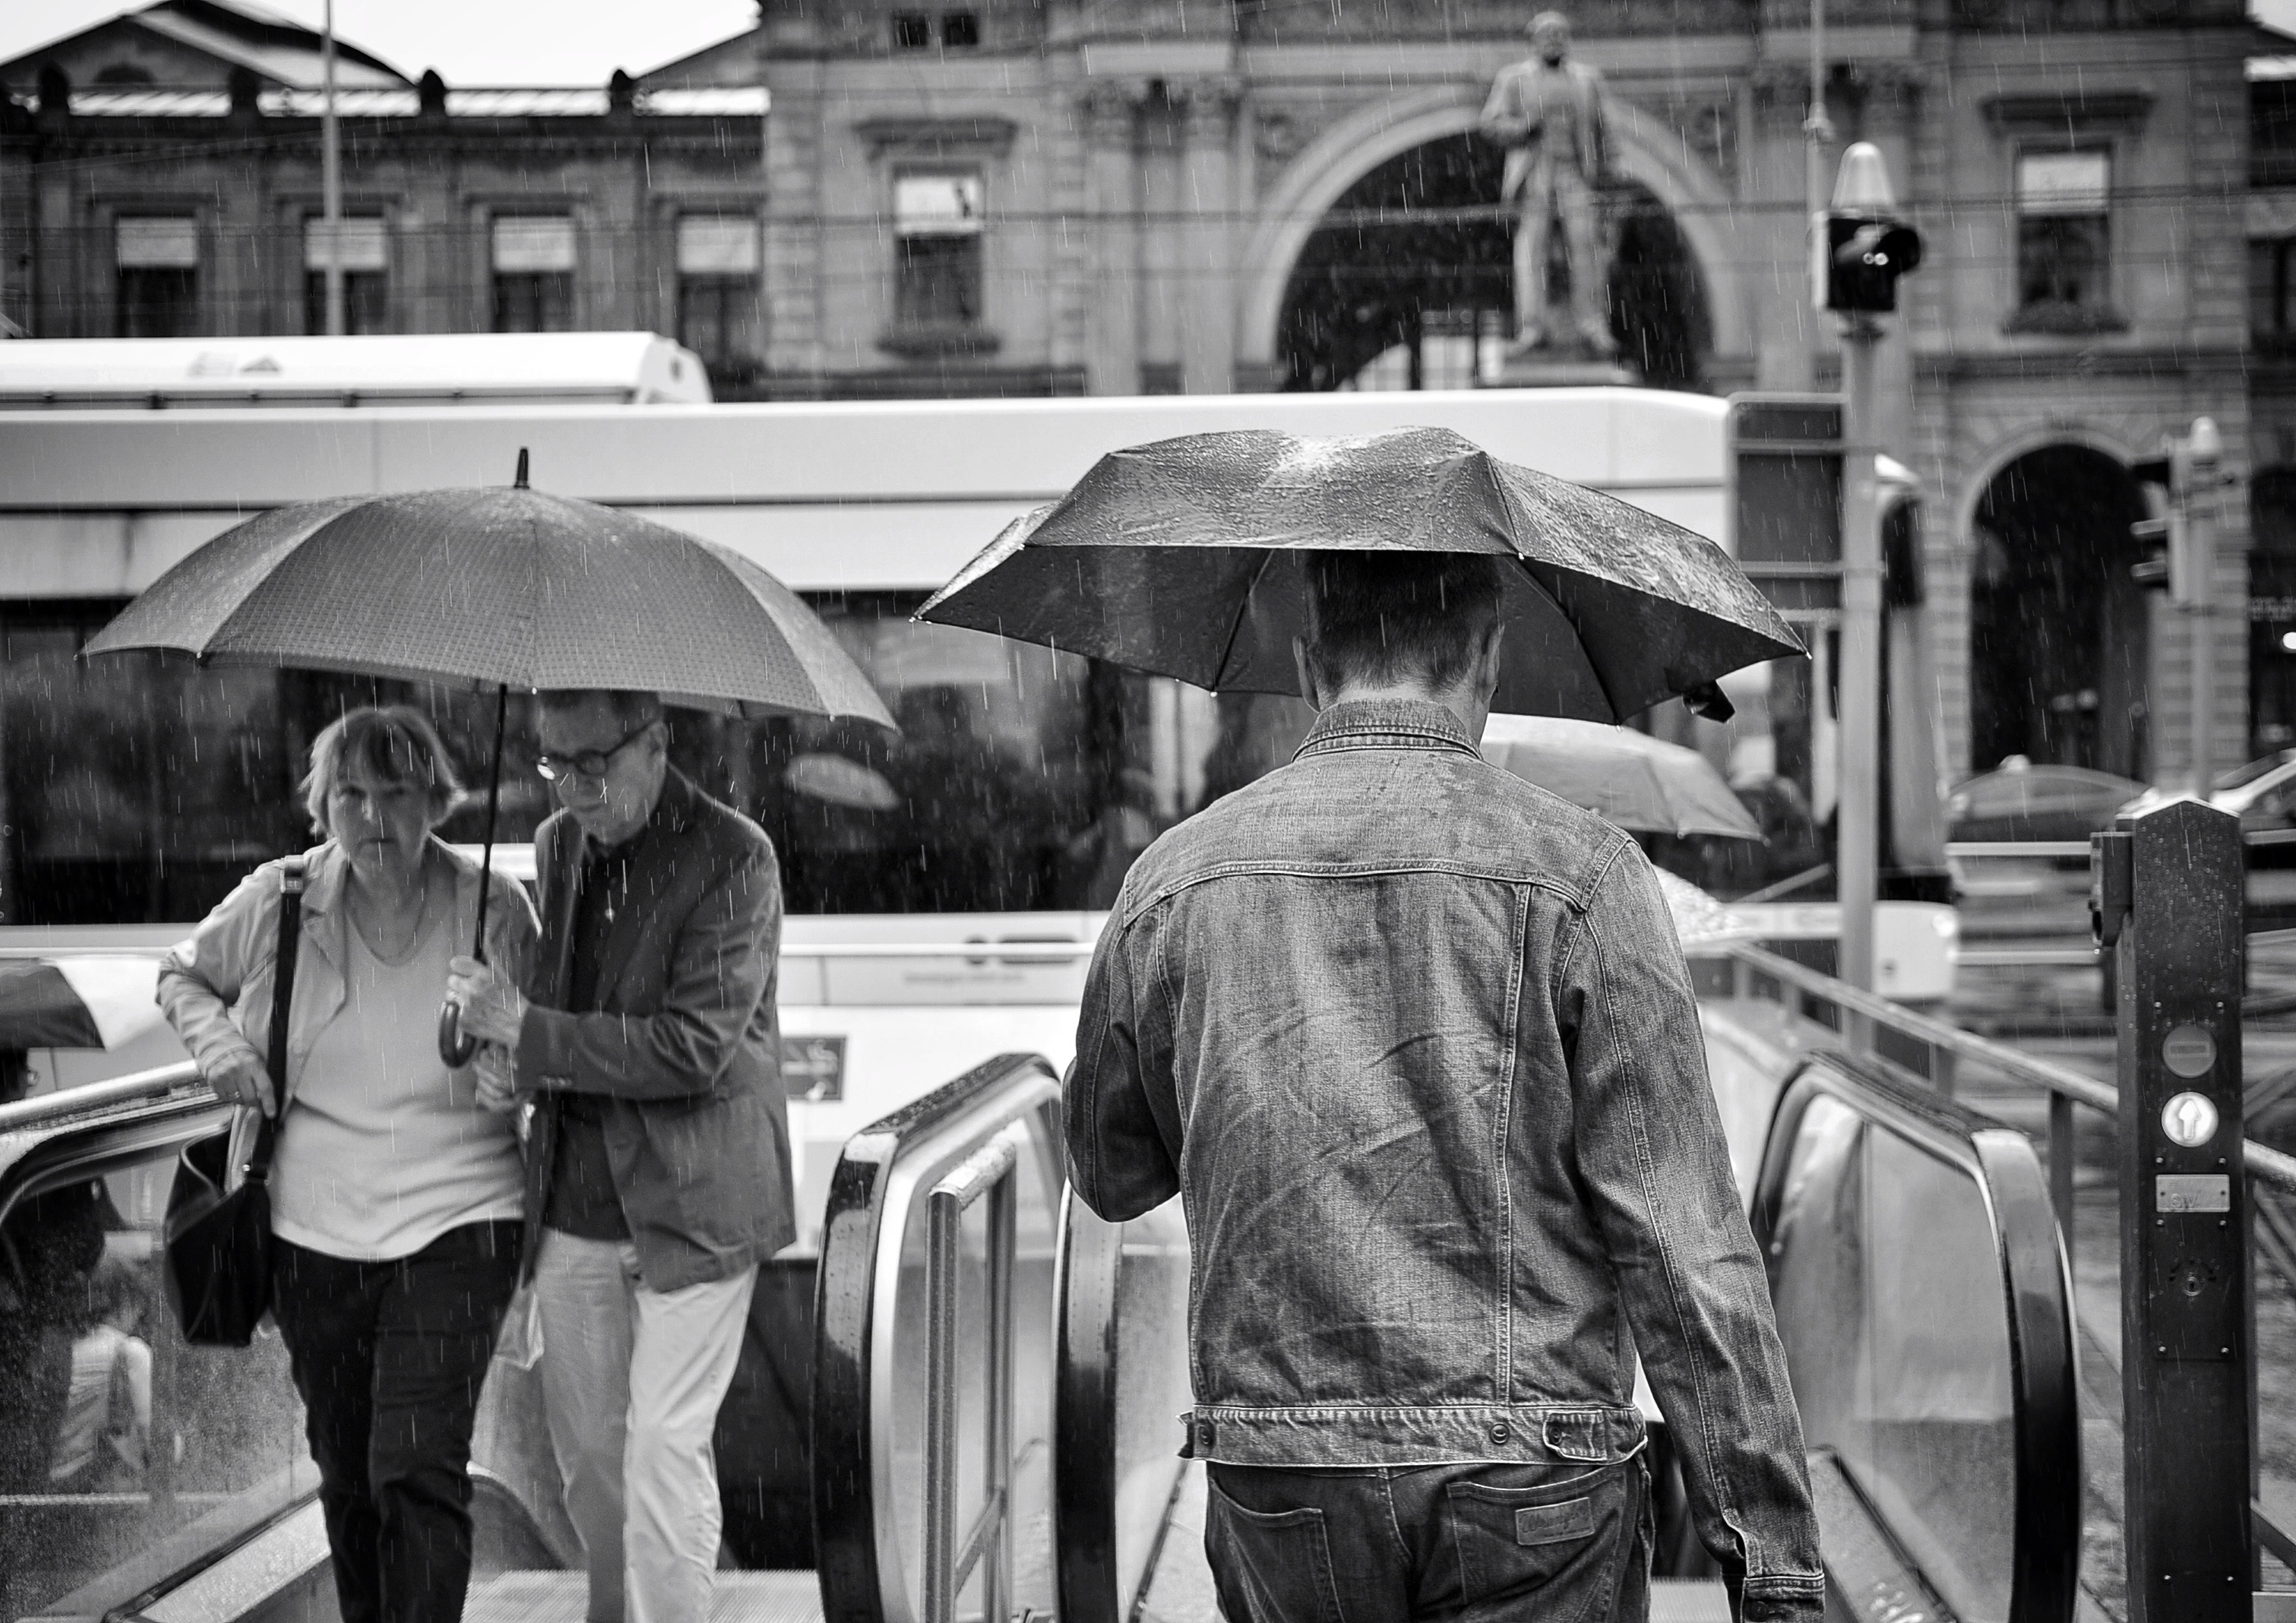
black and white, people, road, street, rain, city, urban, crowd, umbrella, nikon, monochrome, bw, 2016, candid, infrastructure, photograph, snapshot, ch, schweiz, switzerland, zurich, blancoynegro, streetphoto, snapseed, regen, schwarzundweiss, streetlife, passanten, streetpix, thomas8047, onthestreets, bahnhofstrasse, iamnikon, d300s, blackandwithe, streetartstreetlife, hofmanntmecom, strassencene, regenwetter, regenschauer, zurichstreets, z rigrafien, stadtz rich, monochrome photography